Fed Up! (book)

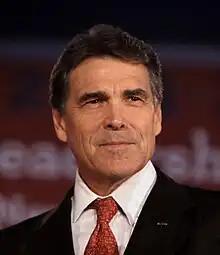
Perry in 2011

In the next section, Perry discusses slavery and argues that such legislation as the Fugitive Slave Act of 1850 and the Supreme Court decision in "Dred Scott v. Sandford" were assaults on the states' rights of the northern states. He comments that the American Civil War was inevitable and that the Thirteenth, Fourteenth and Fifteenth amendments along with the Civil Rights Act were all necessary for individual rights. However, in the next chapter titled "What Happened to the Founders' Vision", Perry argues that the federal government grew too powerful during the Progressive Era and cites the Sixteenth and Seventeenth amendments as an attack on states' rights. Further, he feels that the New Deal policies of President Franklin Roosevelt created a "massive federal government" and welfare state. He argues that it did not end the Great Depression, which instead was settled by World War II. Perry finds that later presidents such as Lyndon Johnson felt the New Deal worked and initiated their own spending programs like the Great Society. He argues that Presidents and Congress have overly been broad in their interpretation of the Commerce Clause.